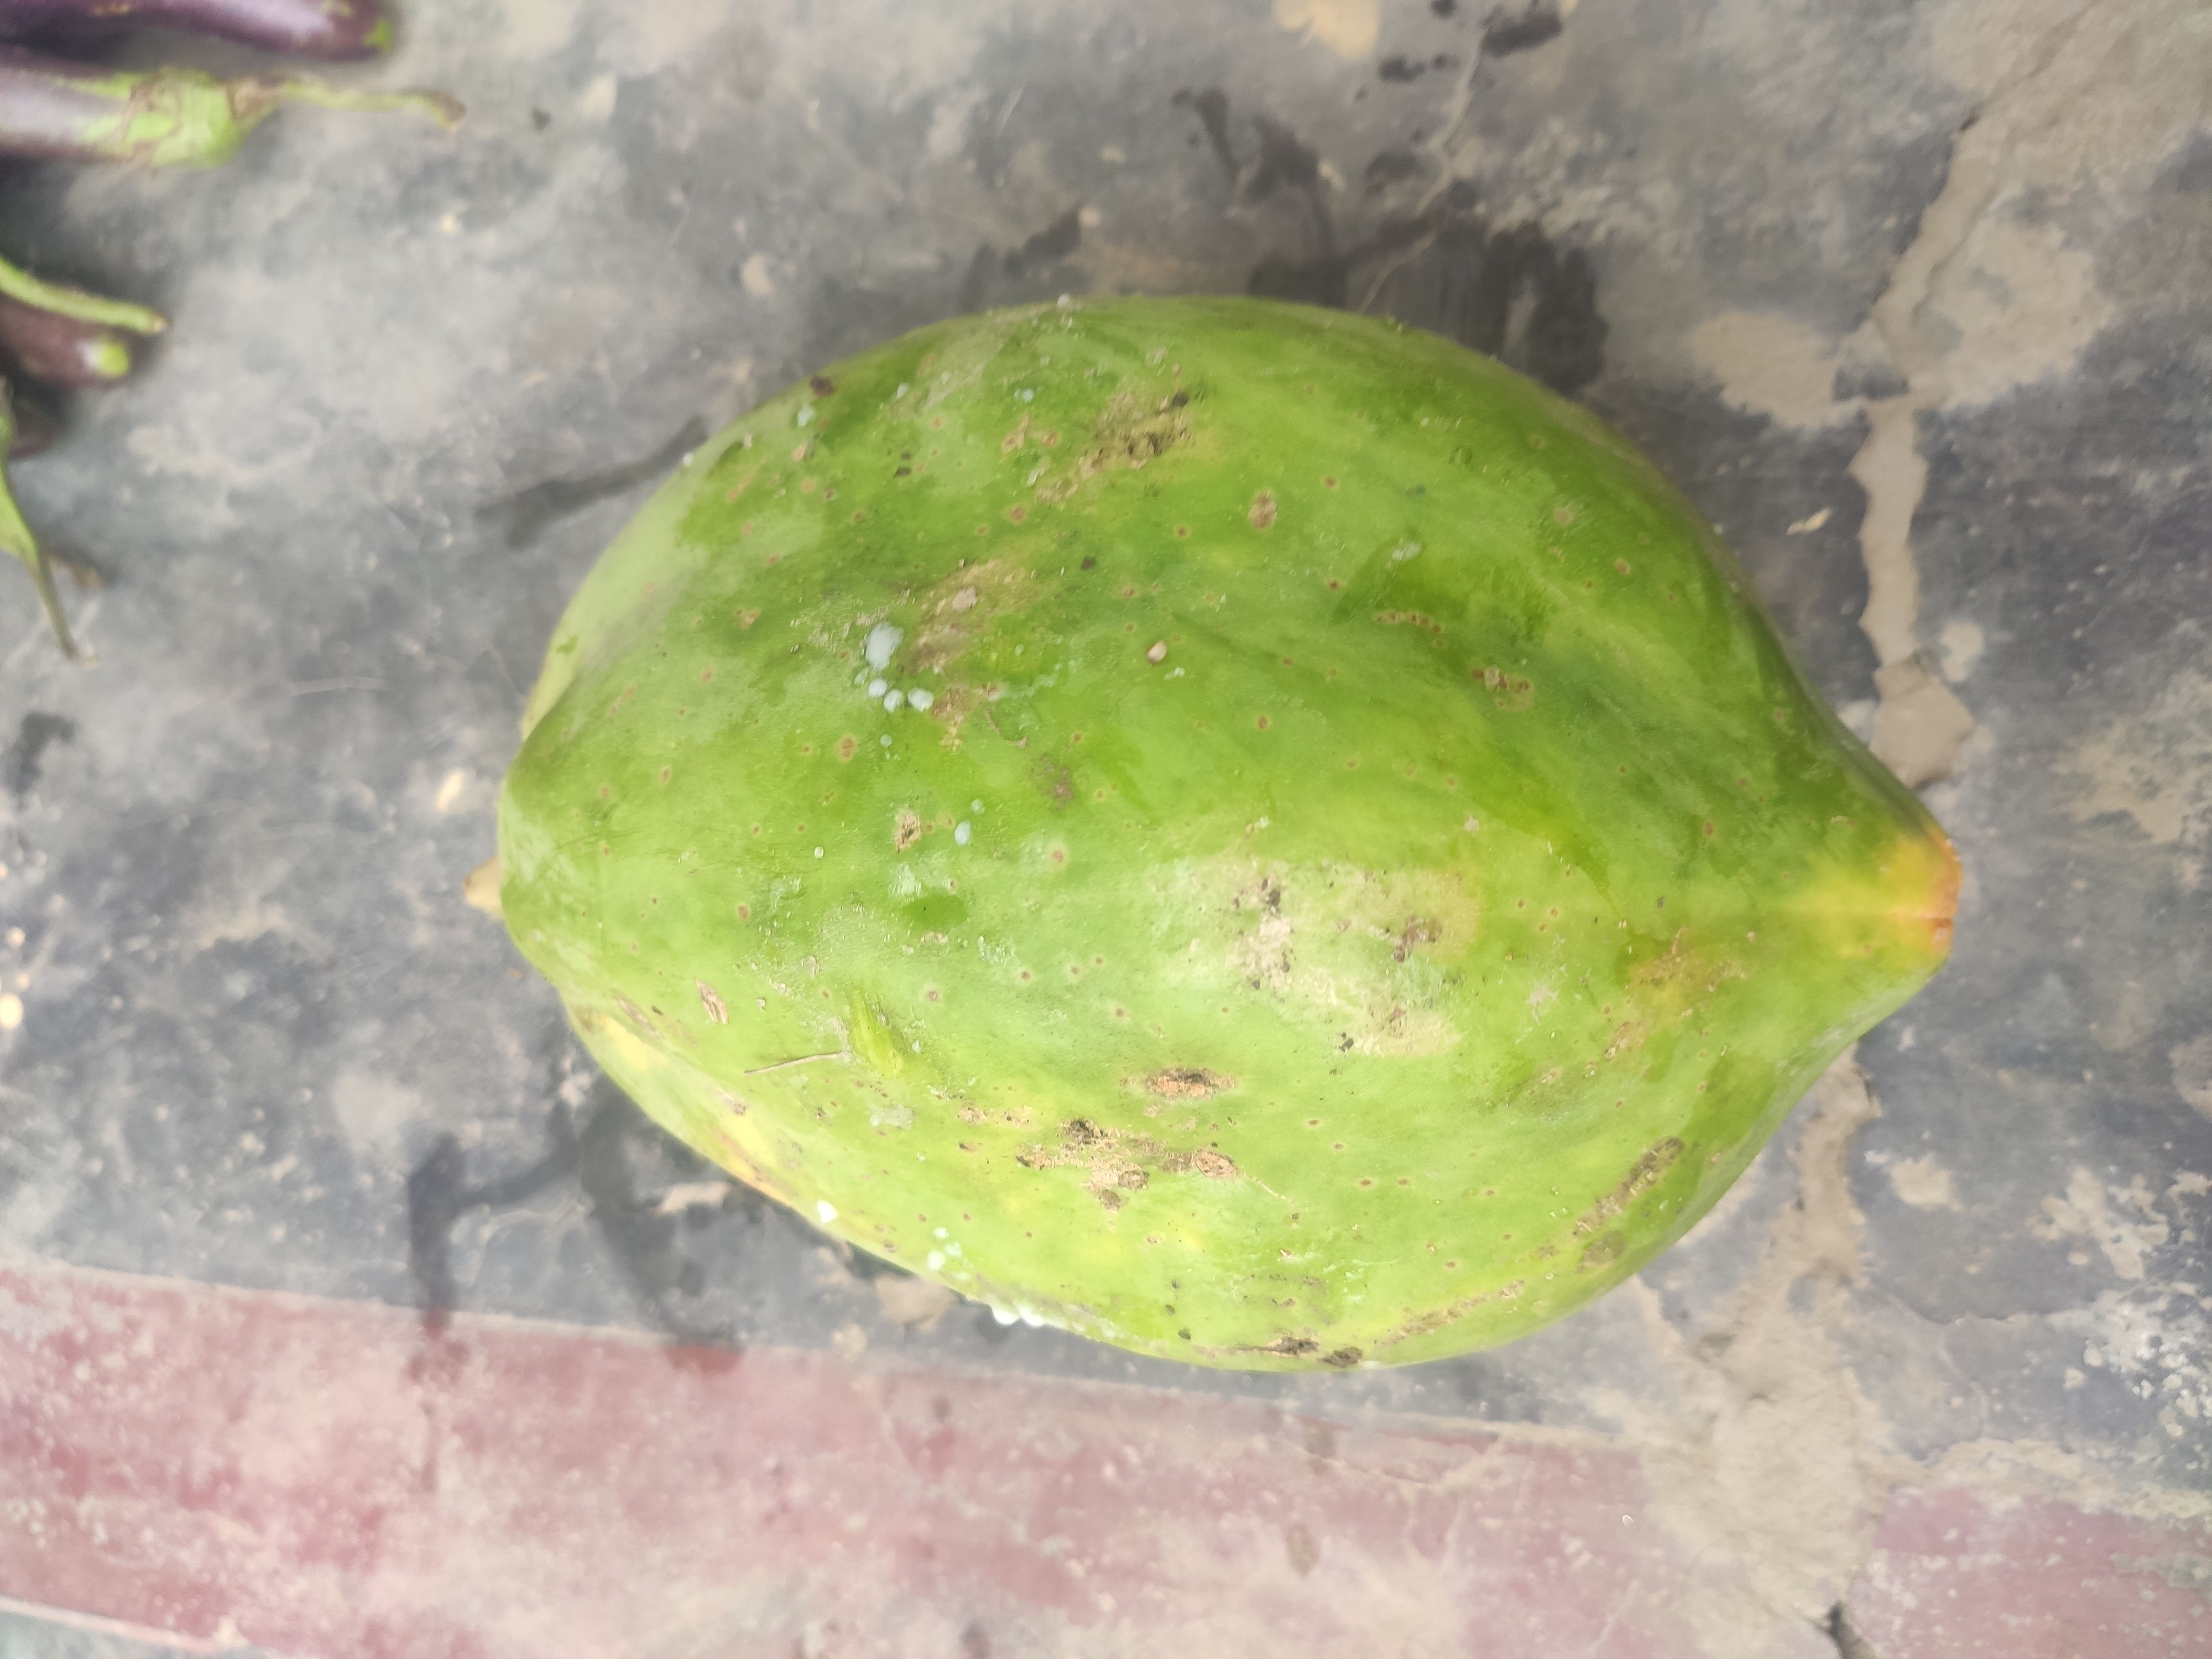
Fruit: papayas
Grade: 1st-grade